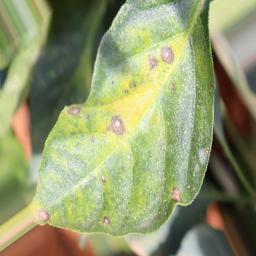
Label: cercospora